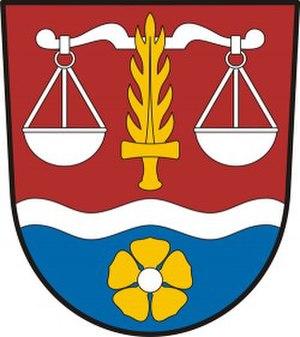
Vernéřovice est une commune du district de Náchod, dans la région de Hradec Králové, en Tchéquie. Sa population s'élevait à 318 habitants en 2017.